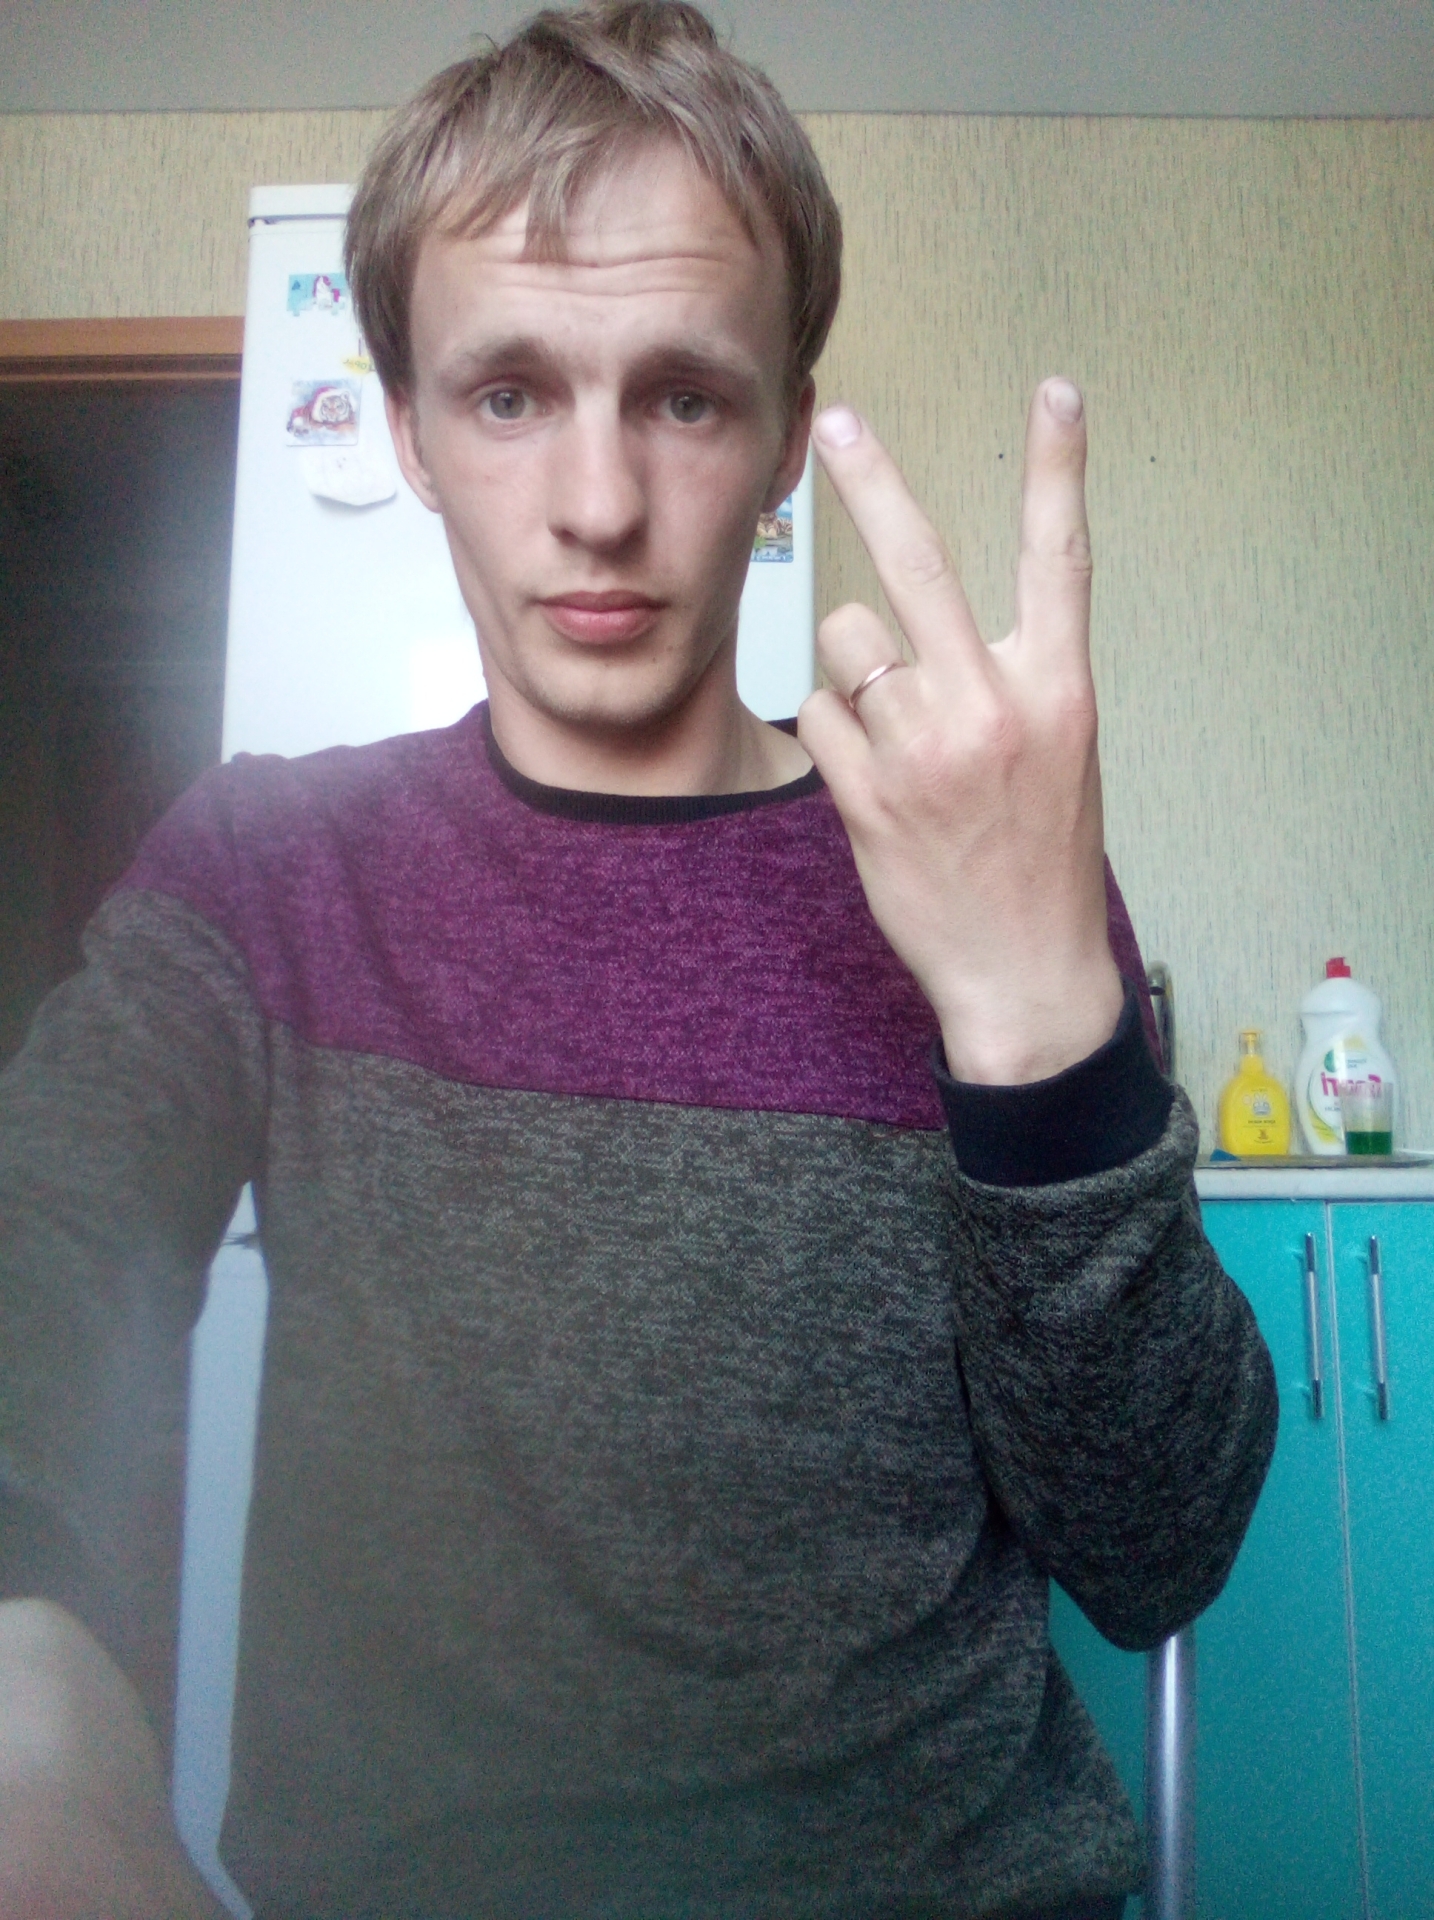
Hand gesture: peace_inverted